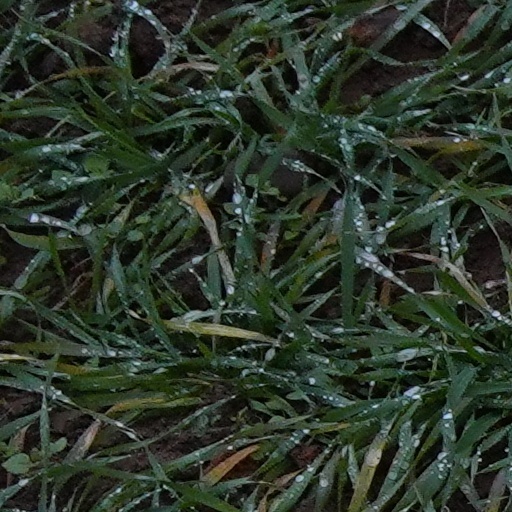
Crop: wheat